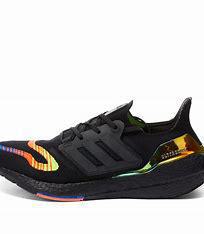
Brand: Adidas
Model: Ultraboost 22 Lauf